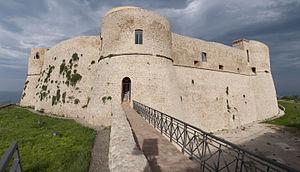
Ortona est une commune italienne de la province de Chieti dans les Abruzzes.